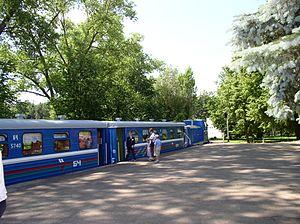
Minsk est la capitale de la république de Biélorussie. Sa population s'élevait à 1 992 685 habitants en 2019, ce qui fait d'elle la dixième localité la plus peuplée d'Europe.